FC Sogdiana

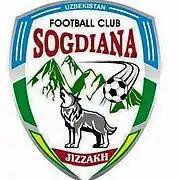

Sogdiyona Jizzakh (Uzbek: "Soʻgʻdiyona Jizzax Futbol Klubi / "Сўғдиёна" Жиззах Футбол Клуби"), formerly known as Sogdiana, is an Uzbek professional football club based in Jizzakh, that plays in the Uzbekistan Super League.